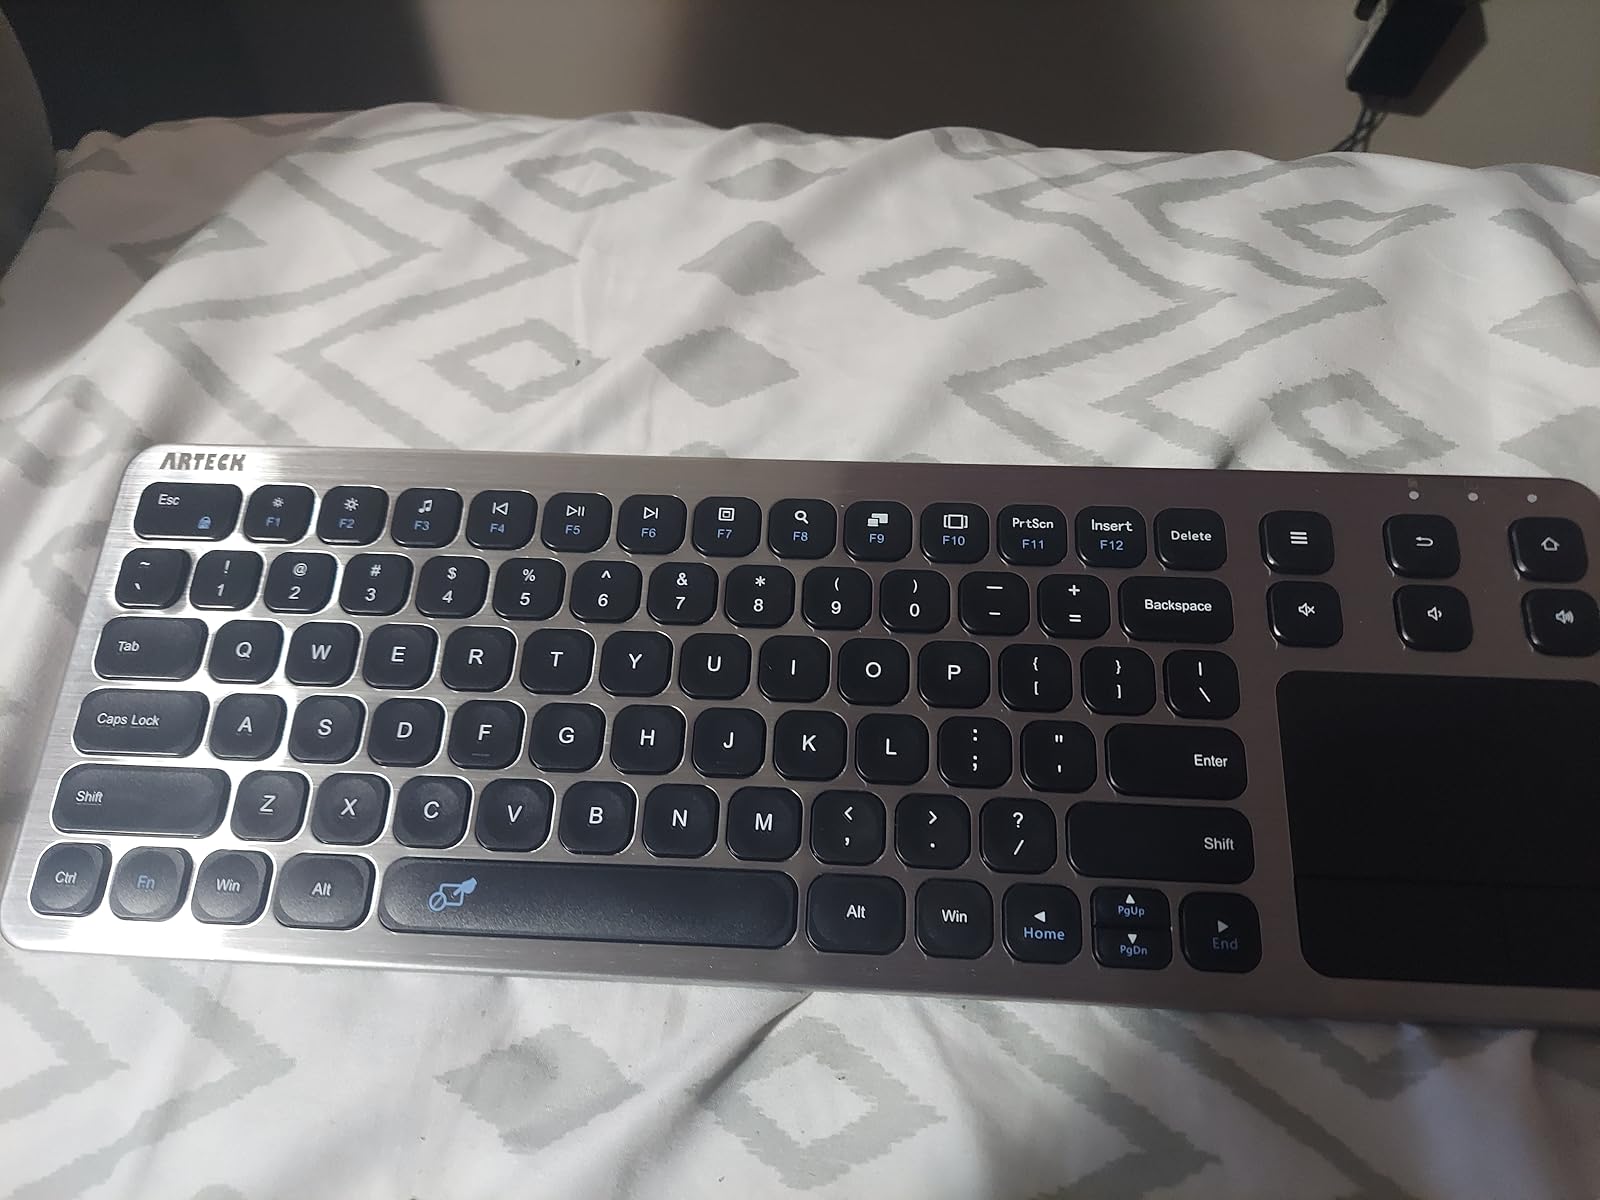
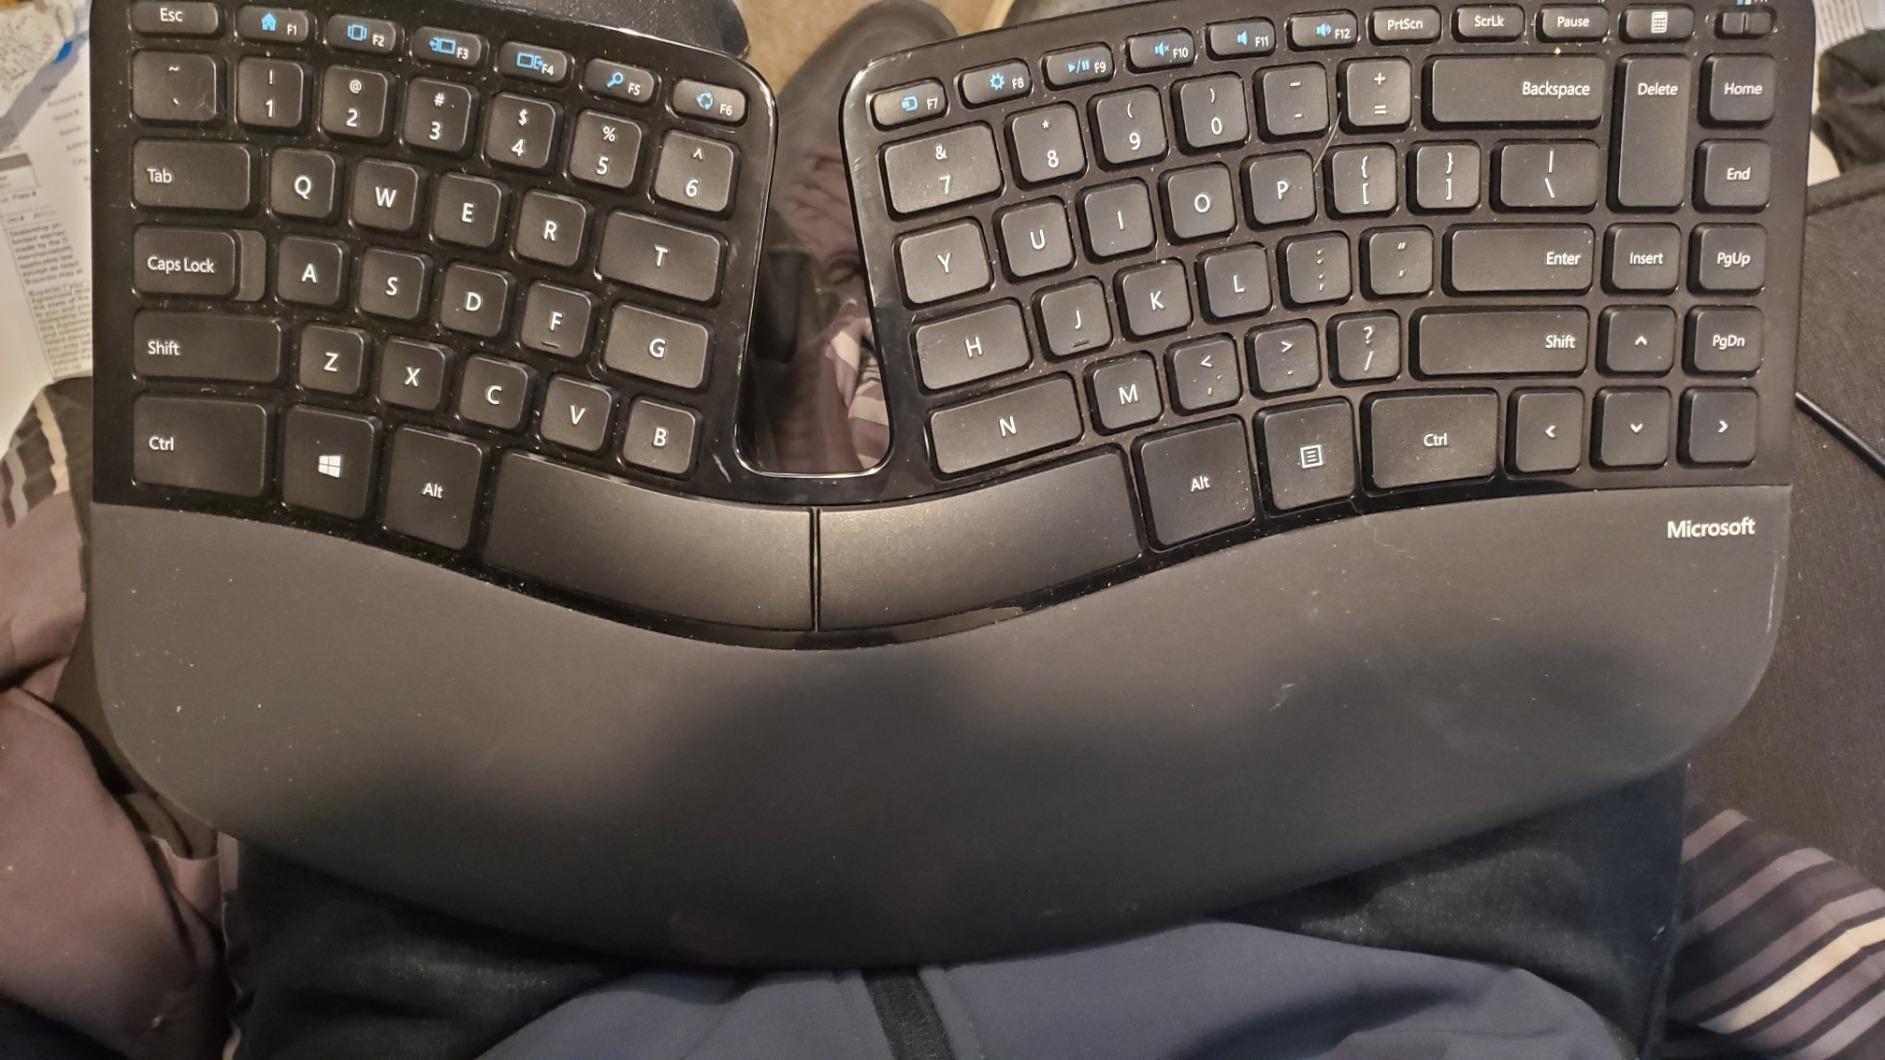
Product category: keyboard
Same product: no